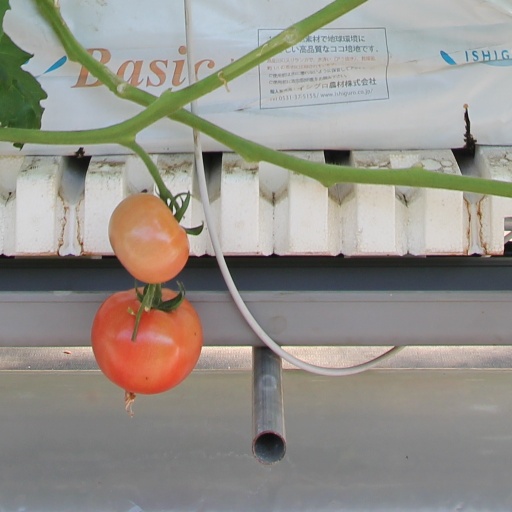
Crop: tomato